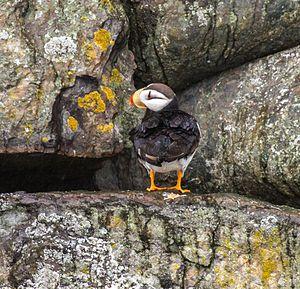
Le Macareux cornu est une espèce pélagique d'oiseaux de mer de la famille des Alcidés présente dans l'océan Pacifique nord, notamment sur les côtes de l'Alaska, de la Sibérie ou de la Colombie-Britannique. Il vit principalement en colonies, avec d'autres Alcidés et se nourrit surtout de petits poissons.